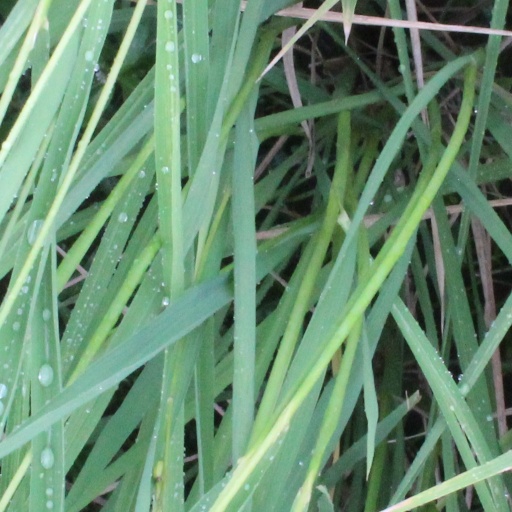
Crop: rice